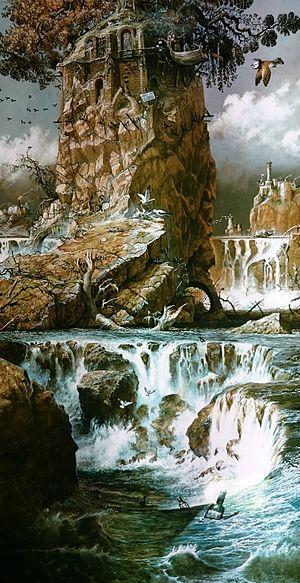
Patrick James Woodroffe est un artiste anglais.